Symphony No. 24 (Mozart)

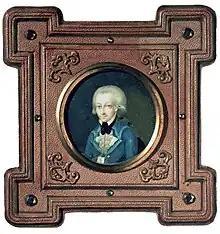
1773 miniature of Mozart

Symphony No. 24 in B-flat major, K. 182/173dA, is a symphony composed by Wolfgang Amadeus Mozart, completed in Salzburg on 3 October 1773. The symphony is scored for 2 oboes (replaced by 2 flutes in the slow movement), 2 horns in B-flat, and E-flat for the second movement, and strings.